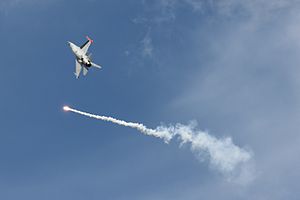
General Dynamics F-16 Fighting Falcon / Operationel historie / Danmark
Dansk F-16 affyrer flare over Karup i 2011
General Dynamics F-16 Fighting Falcon er en enmotors supersonisk multirolle jagerbomber, oprindeligt udviklet af General Dynamics for United States Air Force. Designet som en dagjager, beregnet på at opnå luftoverlegenhed, blev flyet videreudviklet til et succesfuldt bombefly/natjager/altvejrsjager multirollefly. Over 4.600 fly er blevet bygget siden produktionen blev godkendt i 1976. Selv om flyet ikke længere bliver indkøbt af U.S. Air Force, bliver forbedrede versioner stadig solgt til eksportkunder. I 1993 solgte General Dynamics sin flyproduktion til Lockheed Corporation, som senere blev en del af Lockheed Martin efter en sammenlæging i 1995 med Martin Marietta.